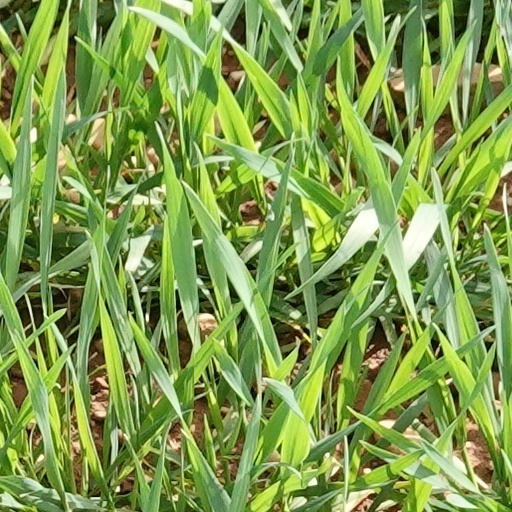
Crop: wheat